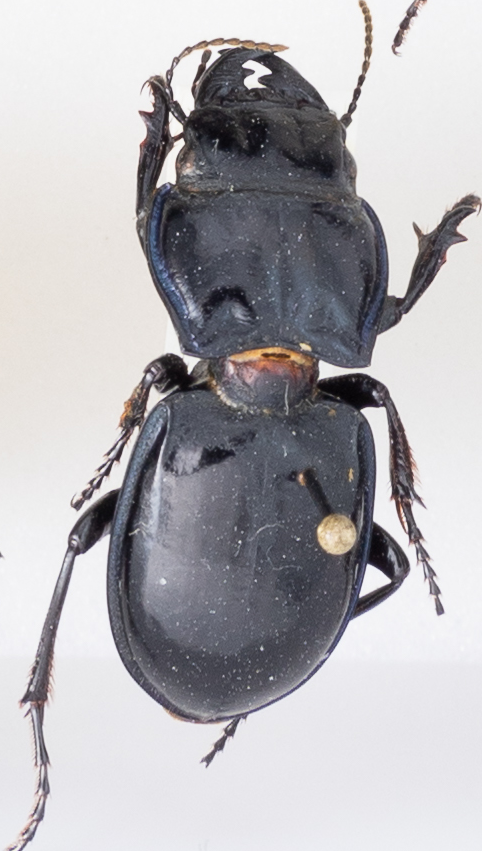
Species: Pasimachus elongatus
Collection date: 2014-08-19
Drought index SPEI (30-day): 0.1
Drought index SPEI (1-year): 0.592
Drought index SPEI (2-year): -0.588